Kentrell Brice

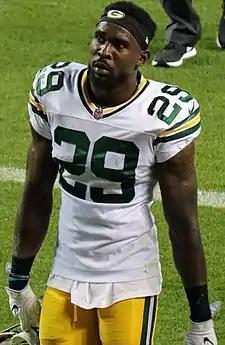
Brice with the Green Bay Packers in 2017

Kentrell Montez Brice (born August 11, 1994) is an American professional football safety. He played college football at Louisiana Tech and signed with the Green Bay Packers as an undrafted free agent in 2016. He has also been a member of the Tampa Bay Buccaneers, Seattle Dragons, Chicago Bears, Arizona Cardinals, Saskatchewan Roughriders, and DC Defenders.